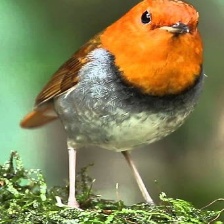
Species: JAPANESE ROBIN
Scientific name: ERITHACUS AKAHIGE
ImageNet parent category: robin